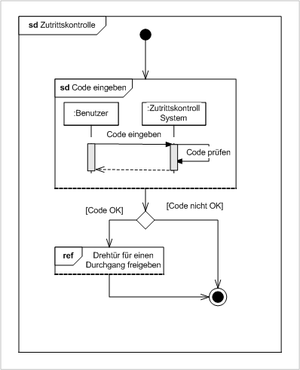
Le Diagramme global d'interaction ou diagramme d'interactivité est un diagramme UML version 2.0 utilisé pour rendre compte de l'organisation spatiale des participants à l'interaction.